Pilimathalawa

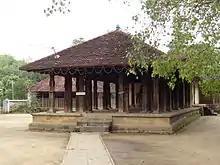
Embekka Devalaya

Pilimathalawa (also spelled as Pilimatalawa) is a suburb of the city of Kandy, in the Central Province of Sri Lanka. It is governed by the Kadugannawa Urban Council. The town is situated 10 km away from Kandy, the district capital, and 104 km away from Colombo.